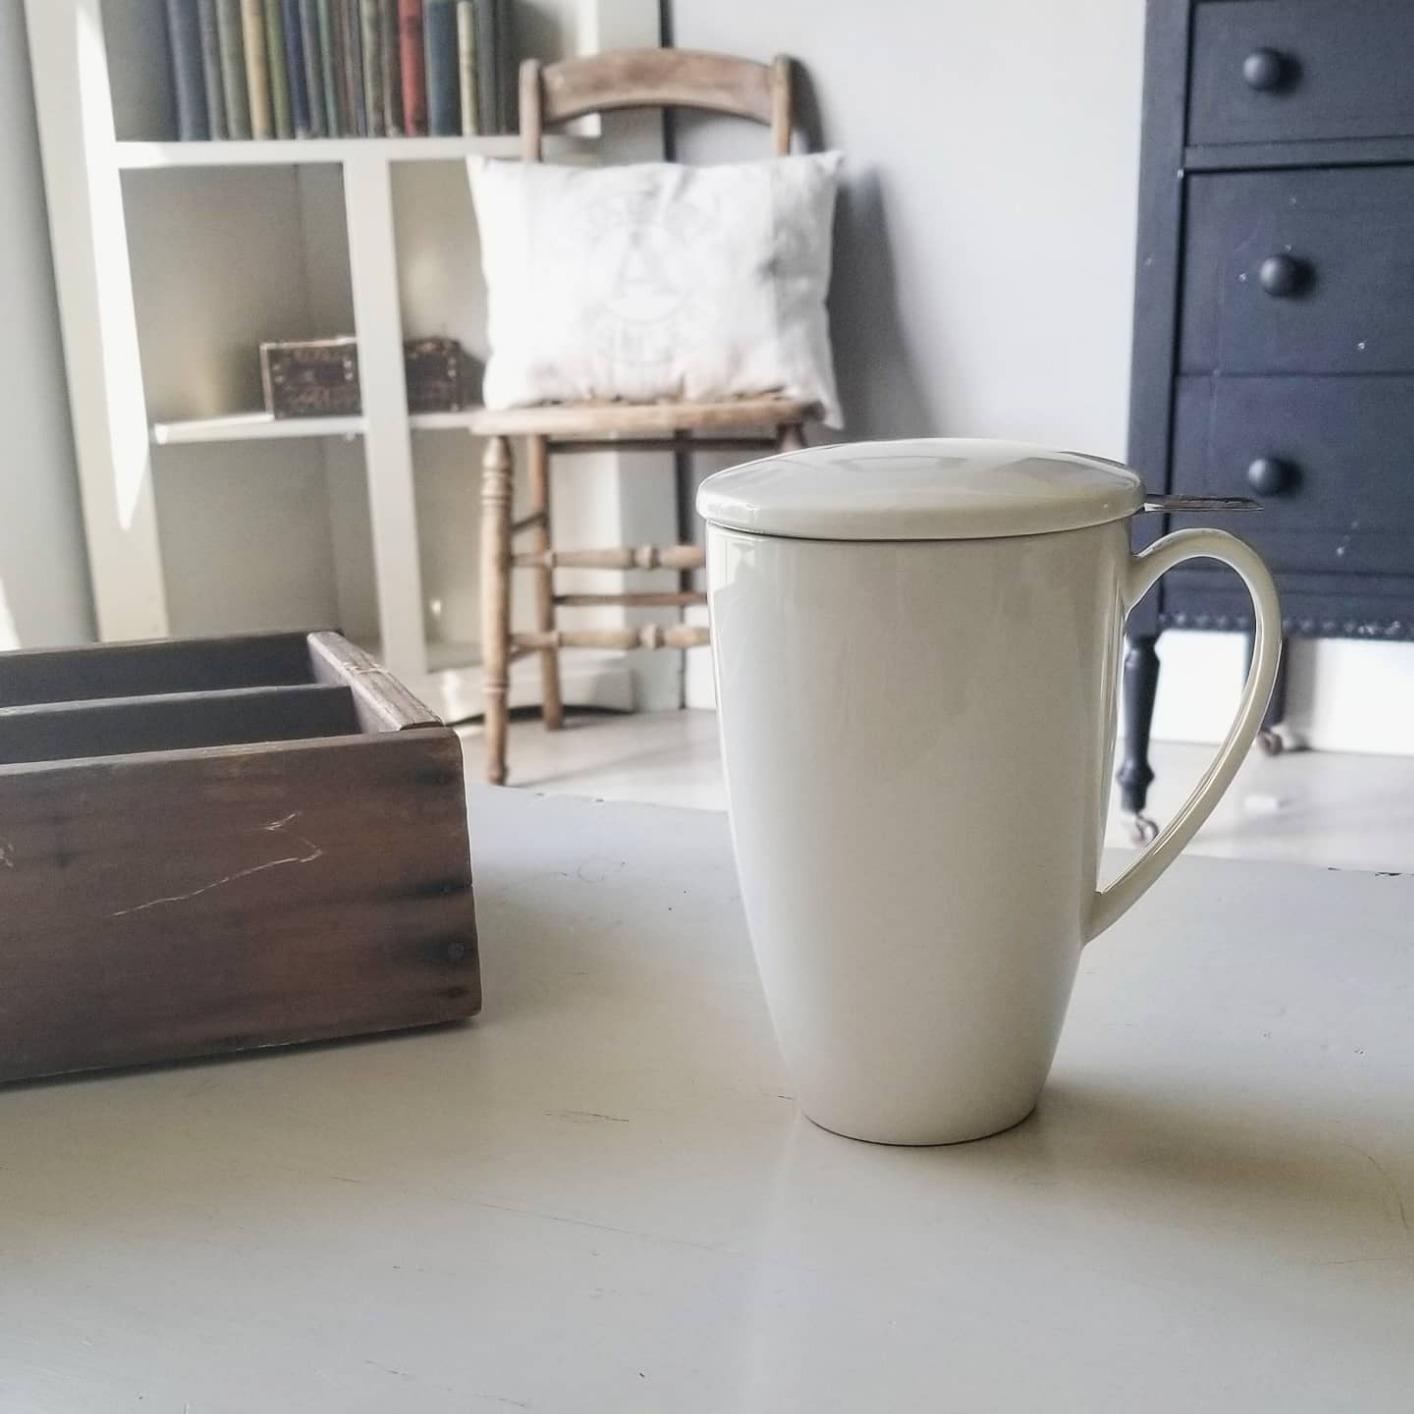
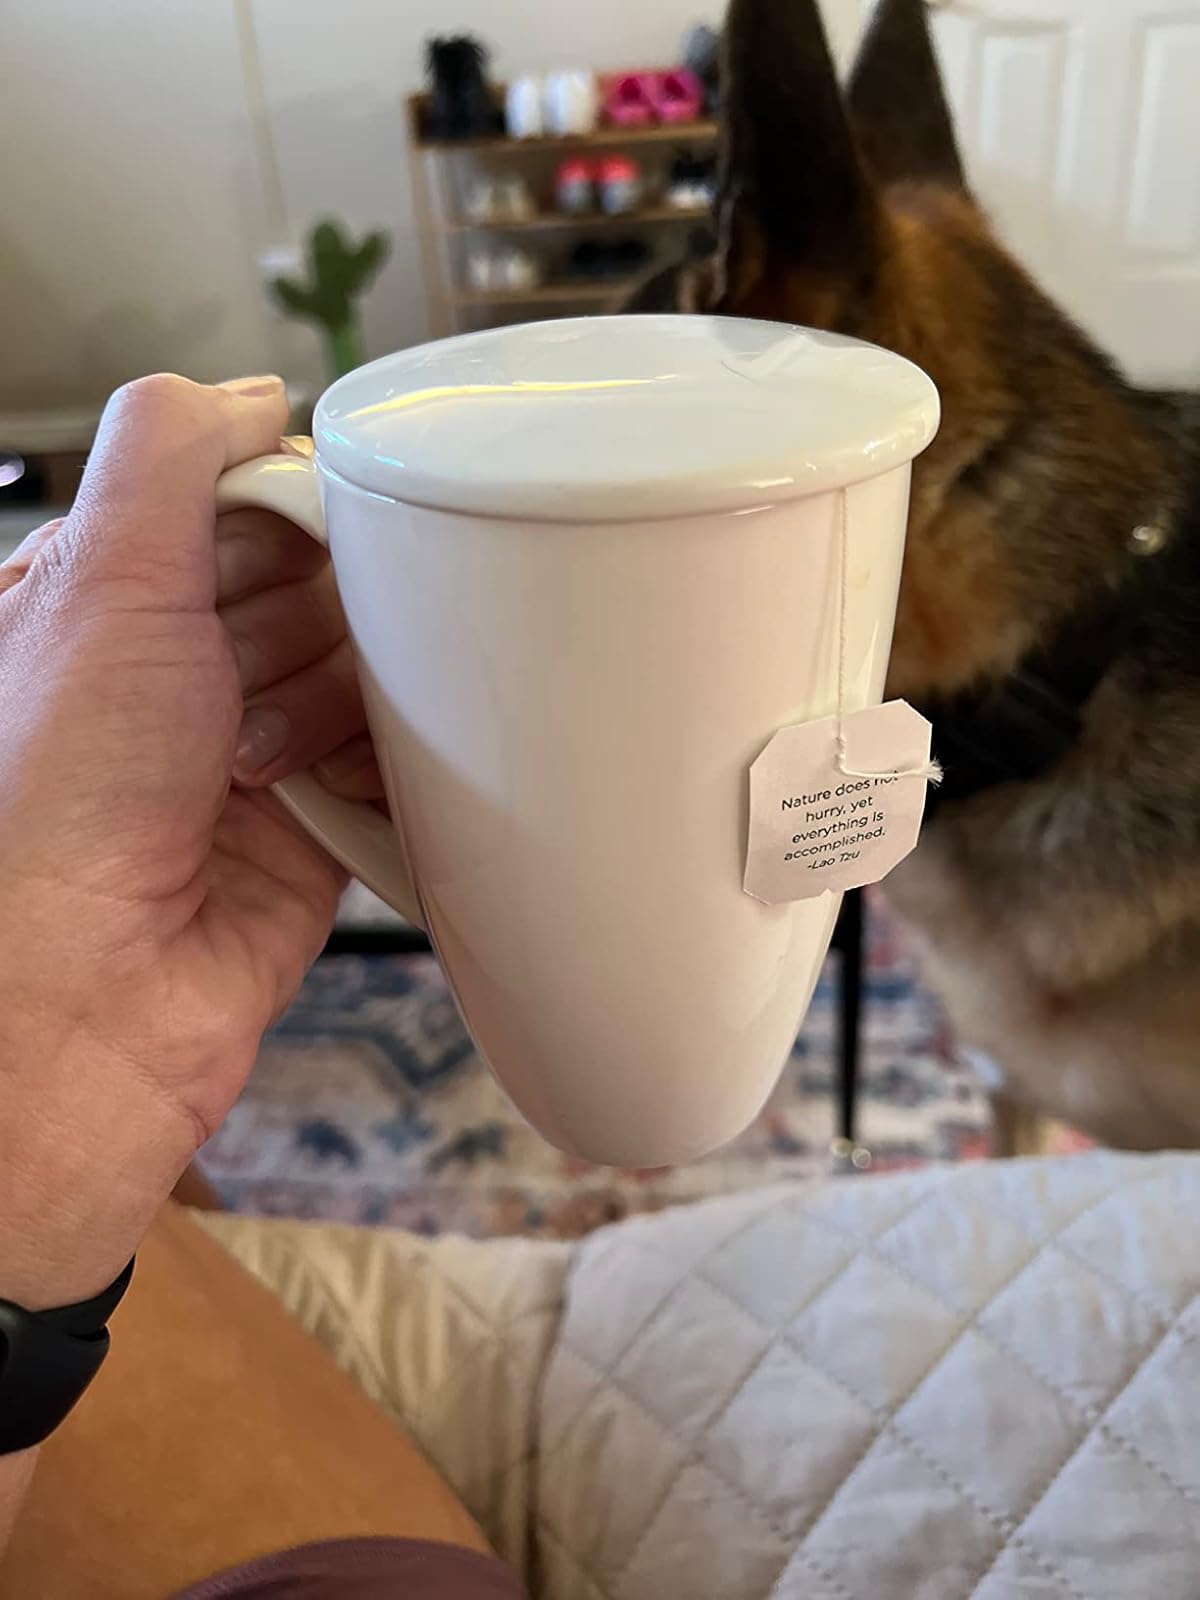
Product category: items_mug
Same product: yes